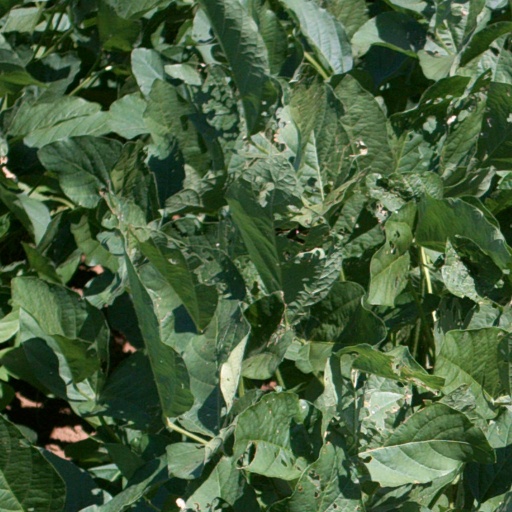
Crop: soybean